Sabretooth (character)

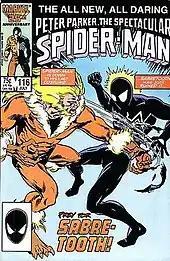
Sabretooth battling Spider-Man on the cover of "The Spectacular Spider-Man" #116.Art by Rich Buckler.

Sabretooth is next reunited with his employer, the Foreigner, who claims to have trained the mercenary at some point. He attacks the Black Cat, nearly biting through her leg until he encounters a crowbar hidden underneath her boot. He is defeated by Spider-Man, and outmaneuvered and humiliated by the Black Cat in combat.